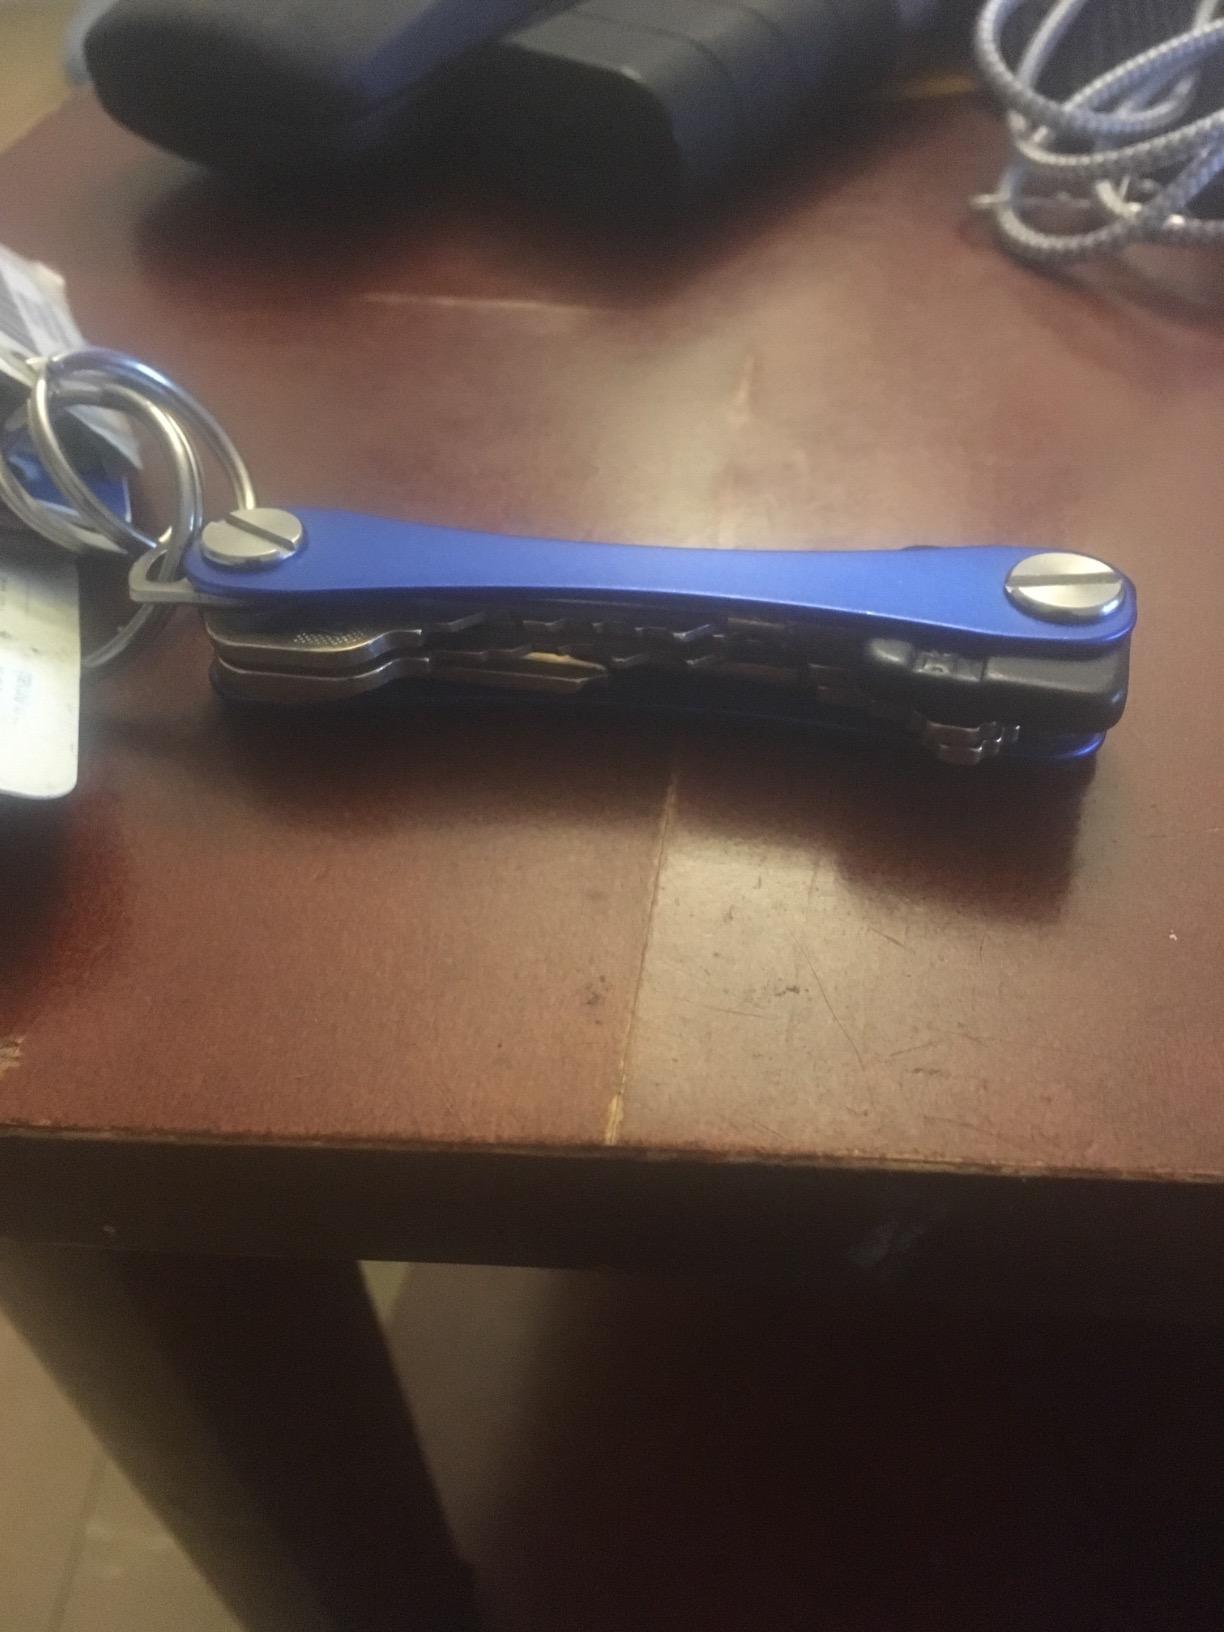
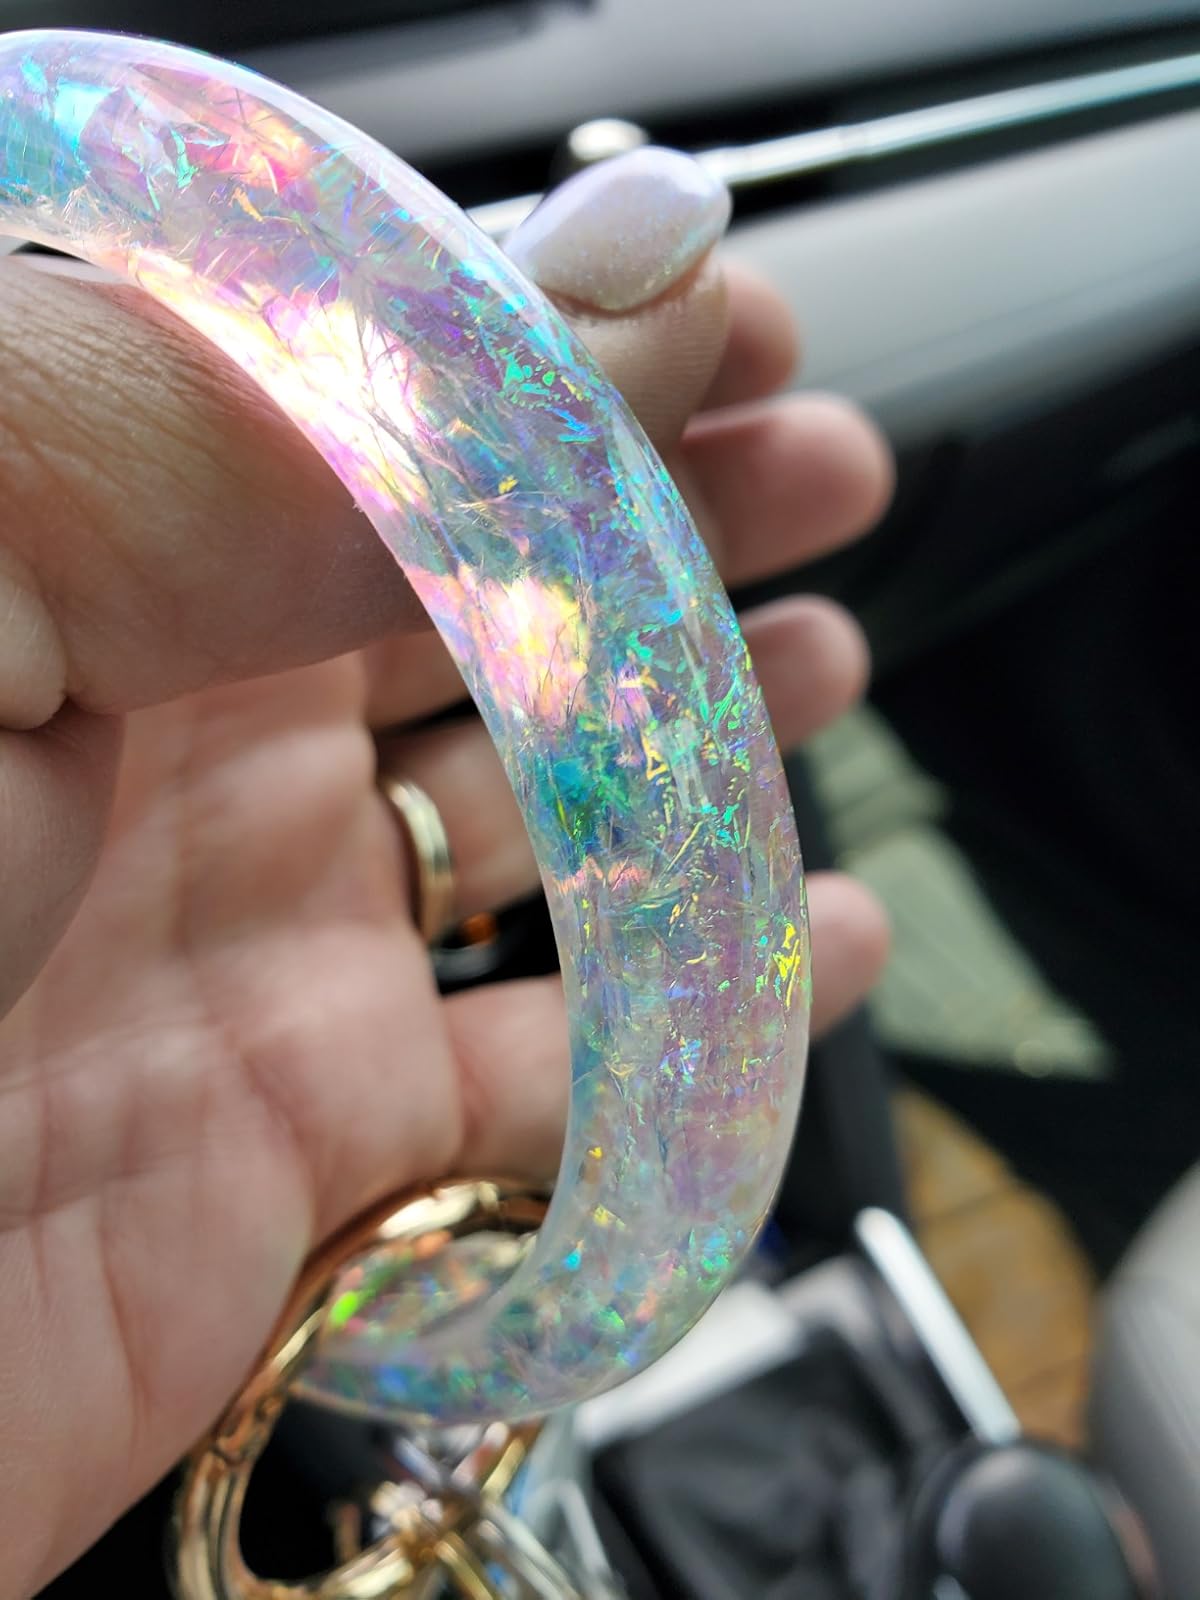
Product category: accessories_keychain
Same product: no